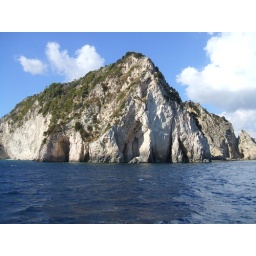
A rock we saw when we took a boat trip in Tsilivi, Greece